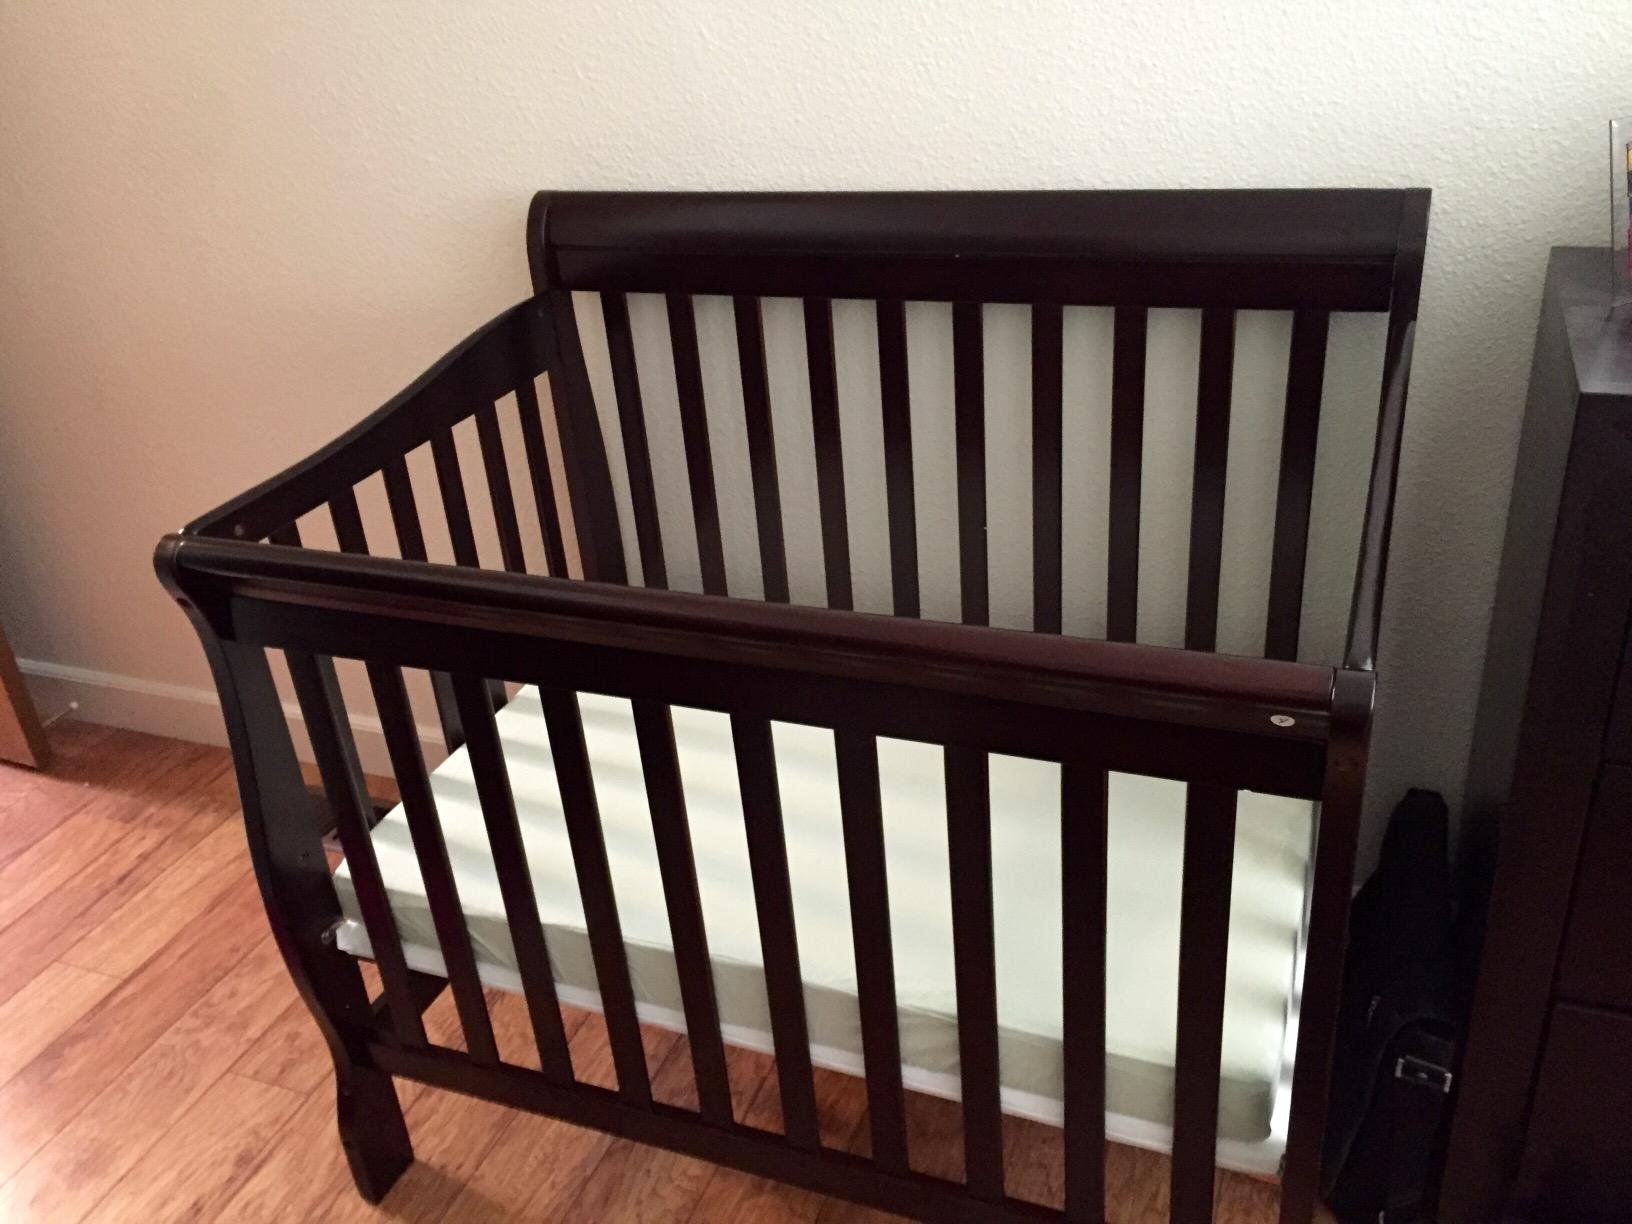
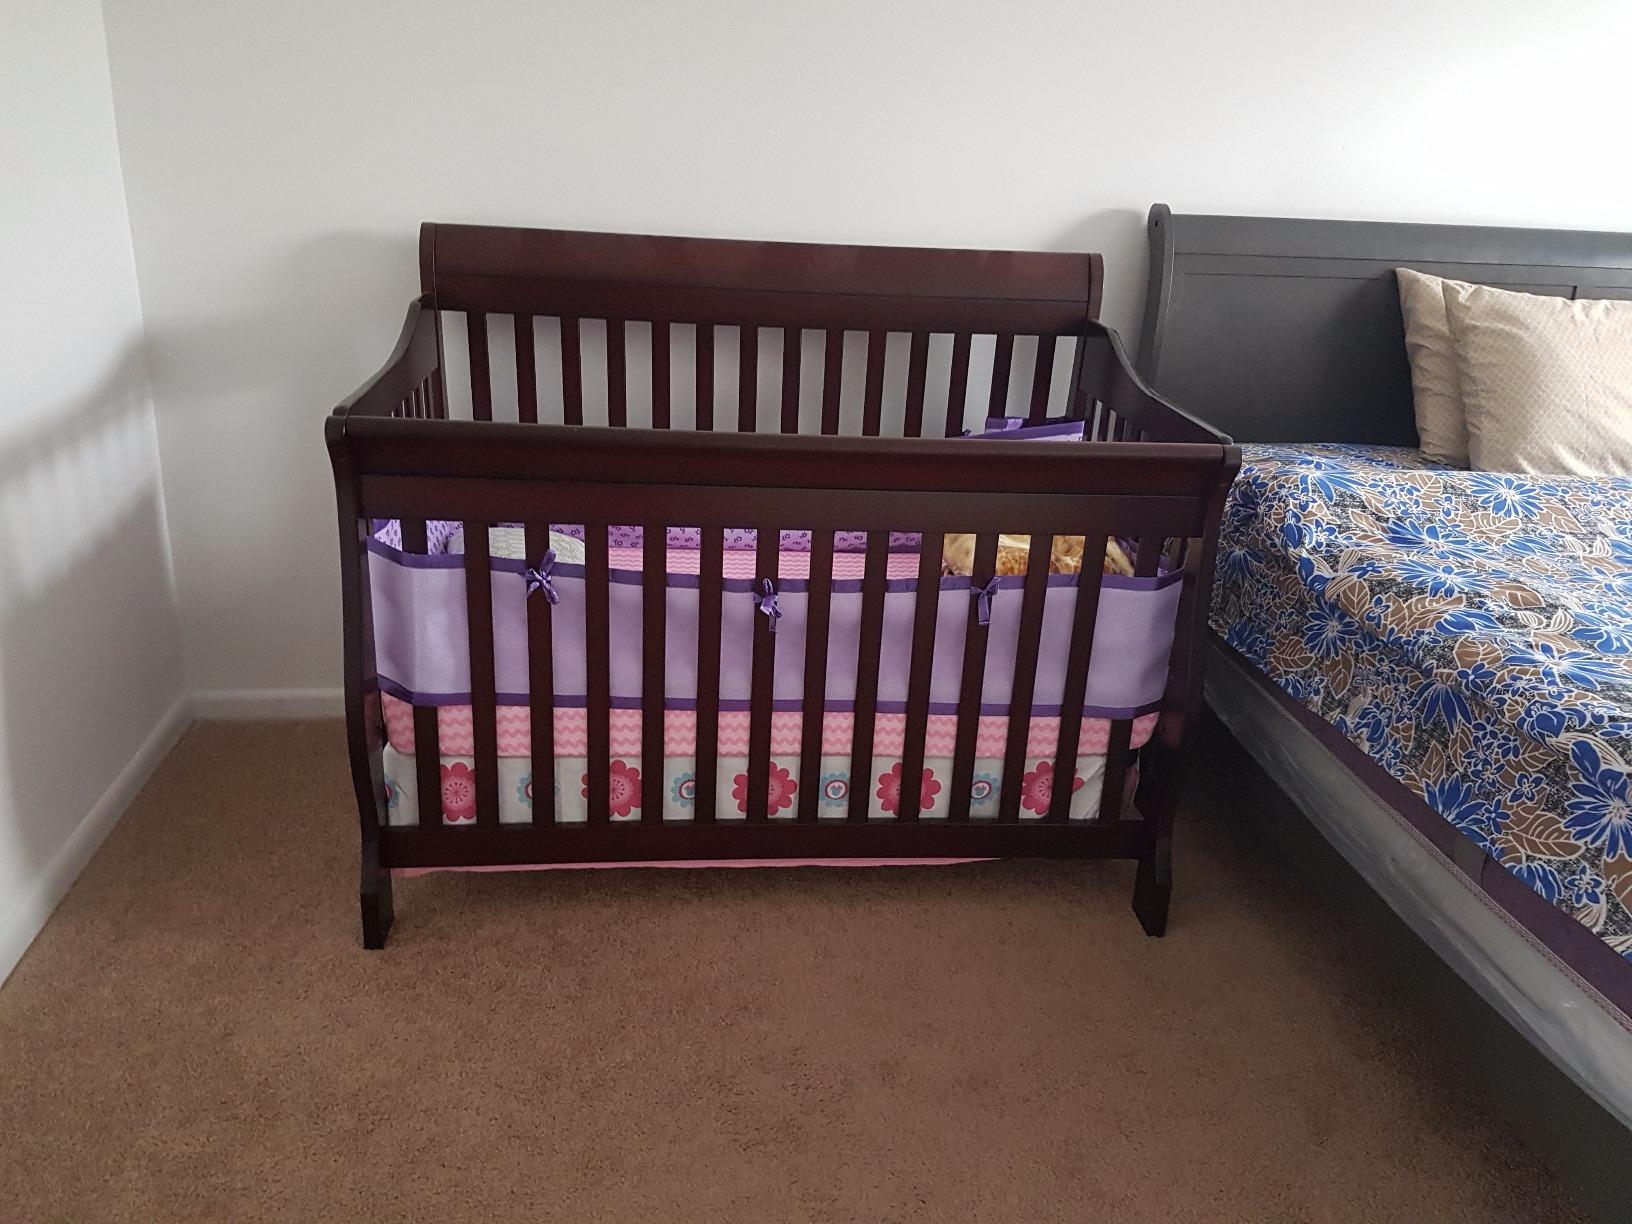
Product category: products_crib
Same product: yes